American logistics in the Western Allied invasion of Germany

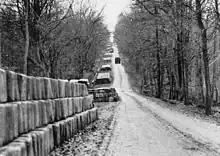
Stacks of jerry cans line a road.

The opening of the port of Antwerp on 28 November 1944 ended the transportation difficulties related to port capacity that had dogged the American forces in the autumn. Major depot areas had been established around Liège, Belgium, to support the First and Ninth Armies, and Verdun, France, to support the Third Army. The Liège area was chosen for its accessibility by rail, and by barge via the Meuse. On one side of the river there was storage space for of subsistence; the other side had facilities for the storage of of petroleum, oil and lubricants (POL). The former had sidings for unloading 466 railway cars, and the latter for 352. There was closed storage for of subsistence, and cold storage for . In contrast, Verdun was not a single complex, but a cluster of eight subsistence and eight fuel depots that held up to of fuel and cold storage for of subsistence. It employed 315 German prisoners of war (POWs) and 2,000 Polish displaced persons.